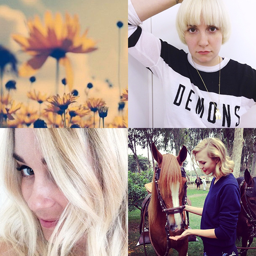
biggest hair trends of the summer